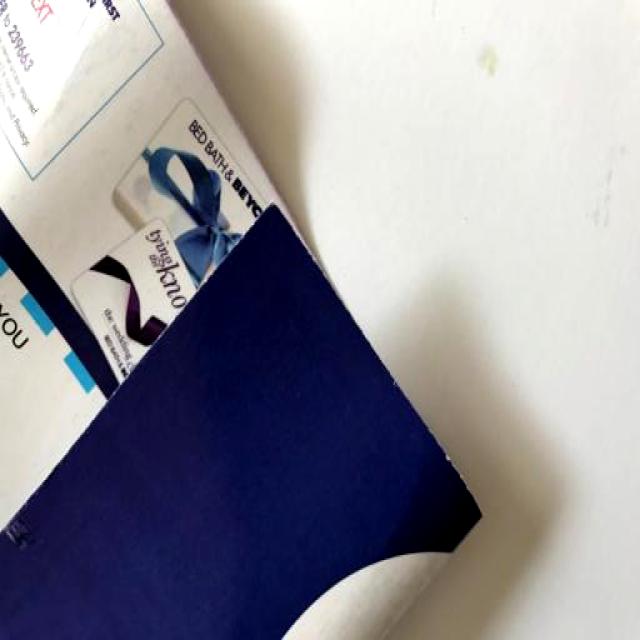
Label: Paper